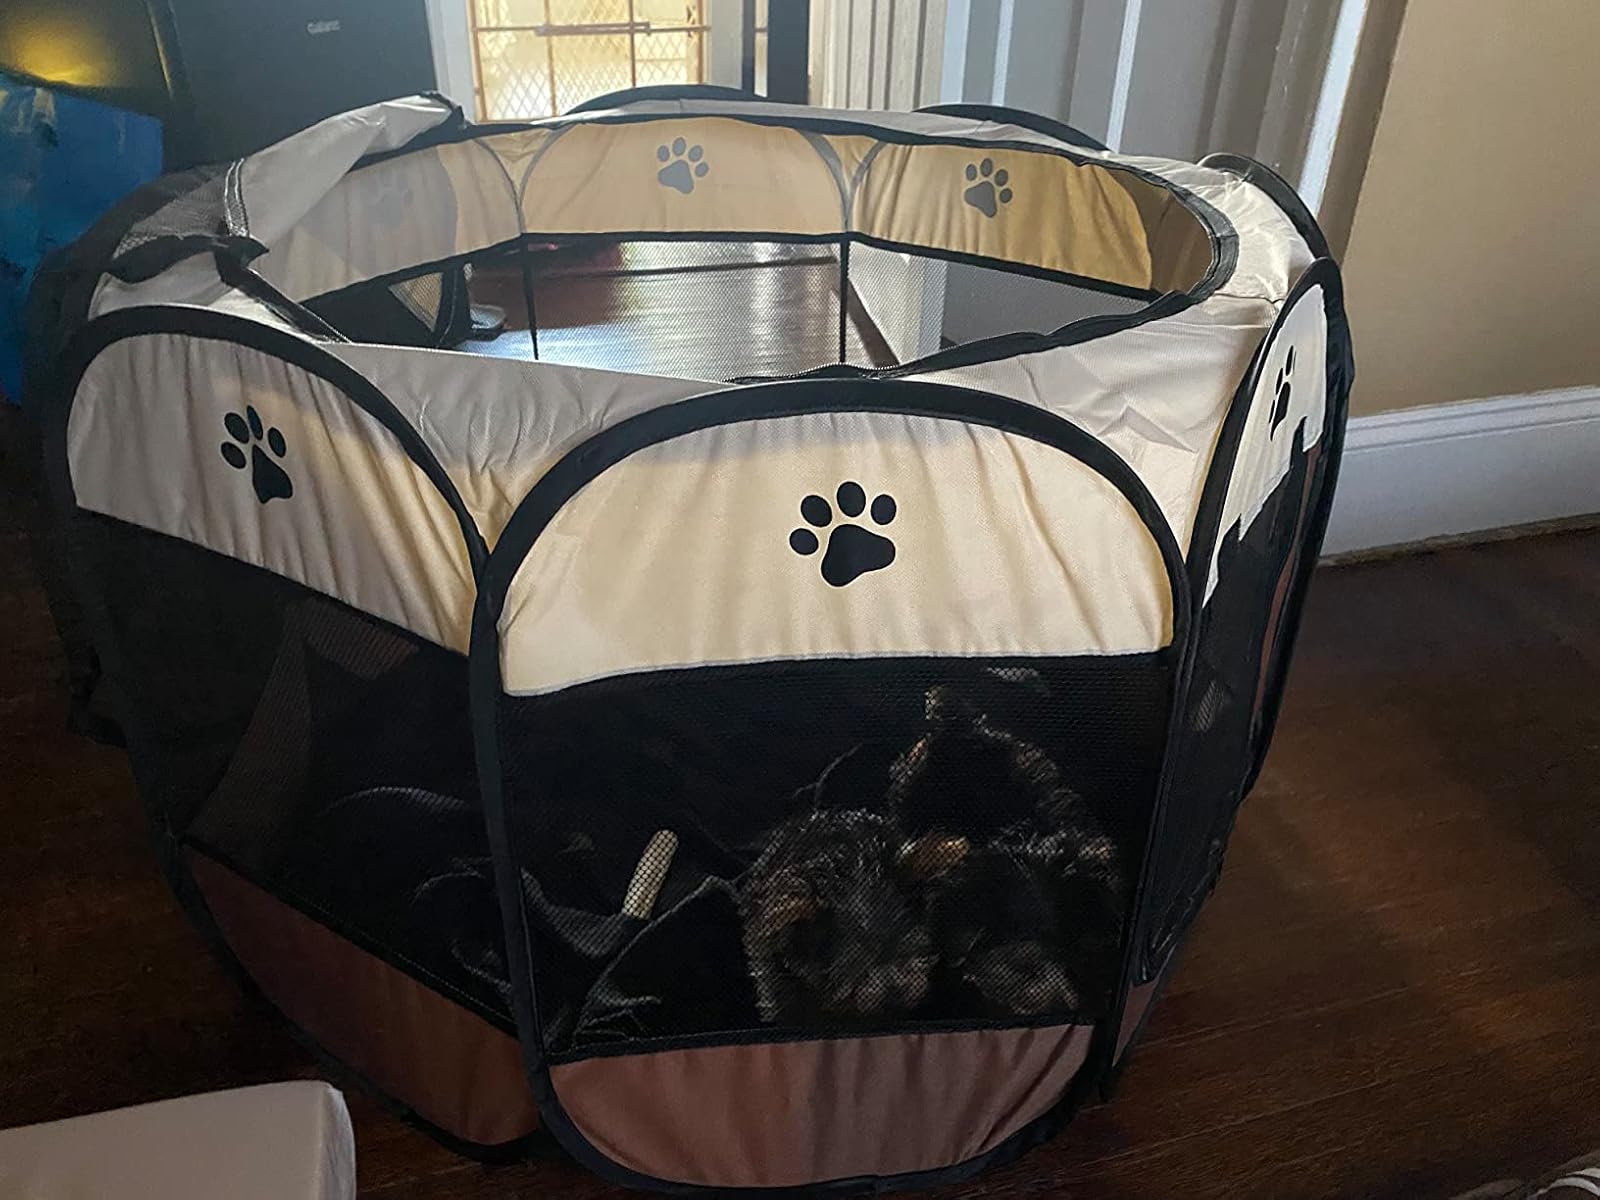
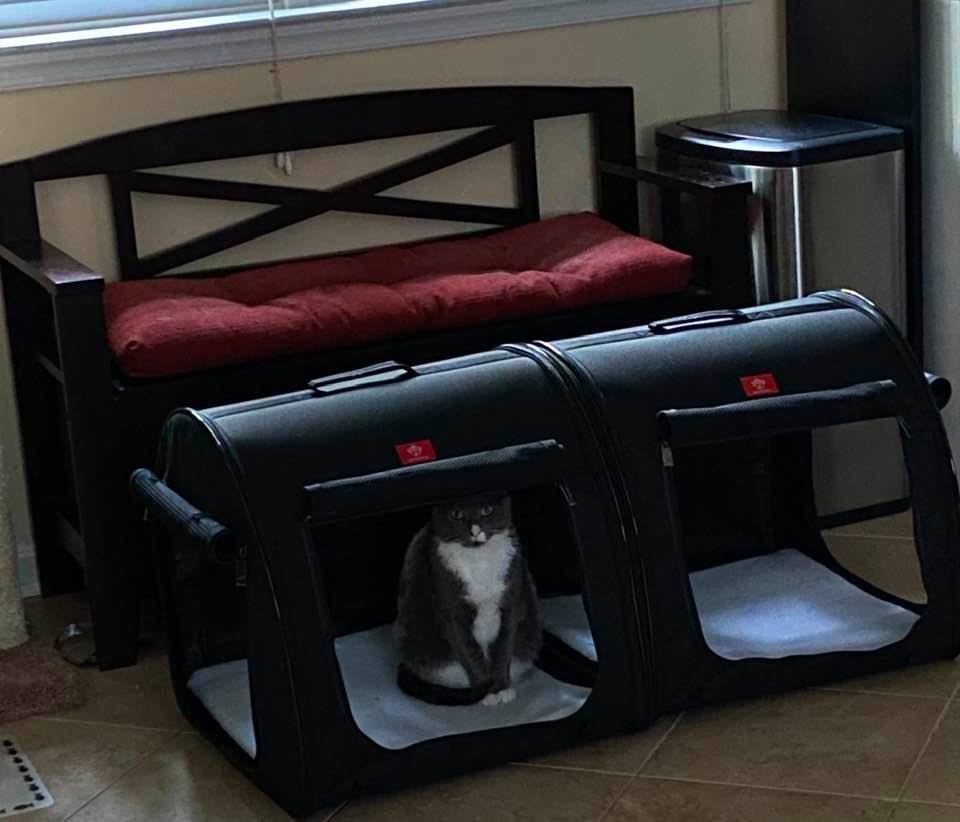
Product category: items_kennel
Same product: no